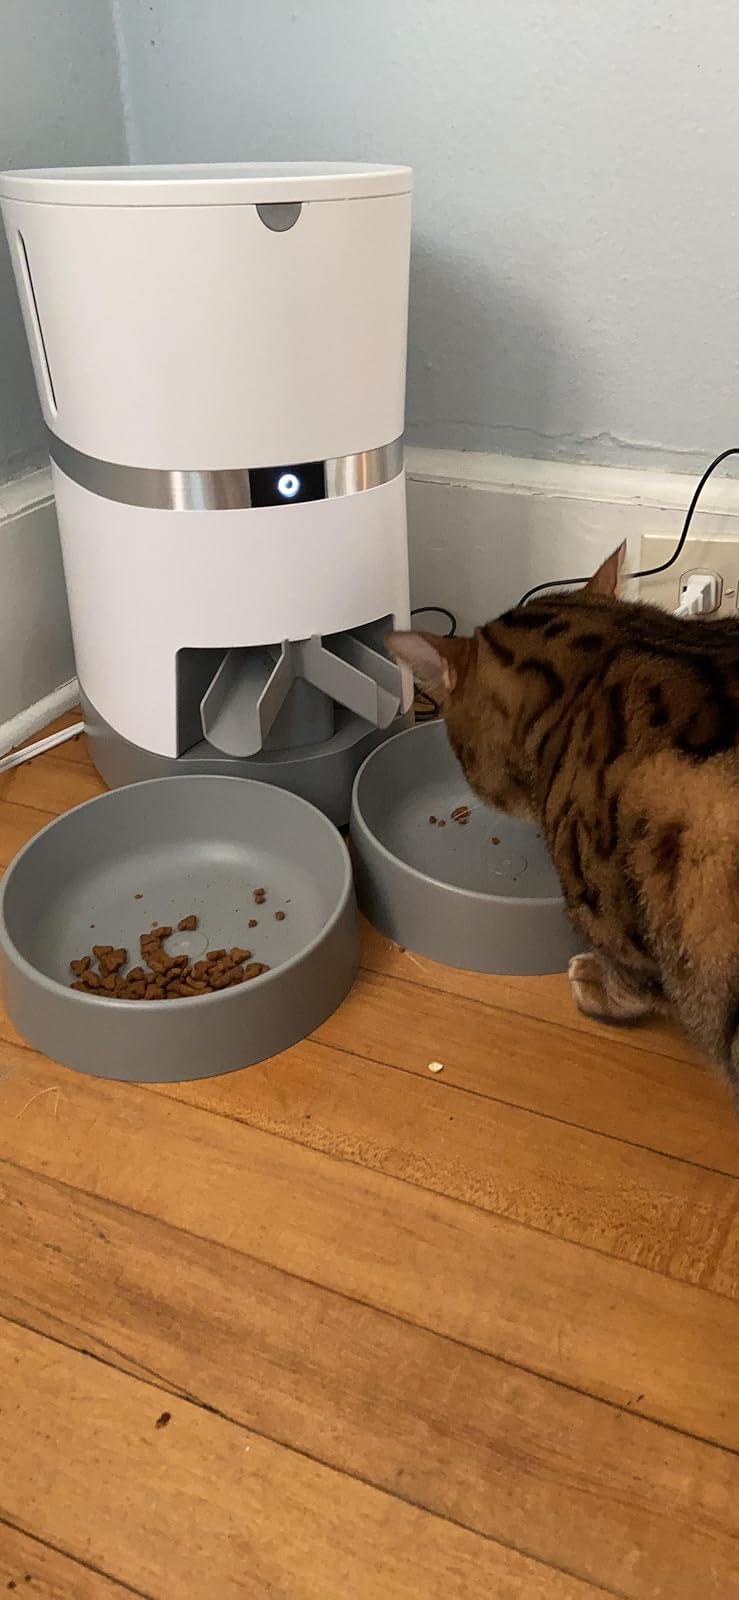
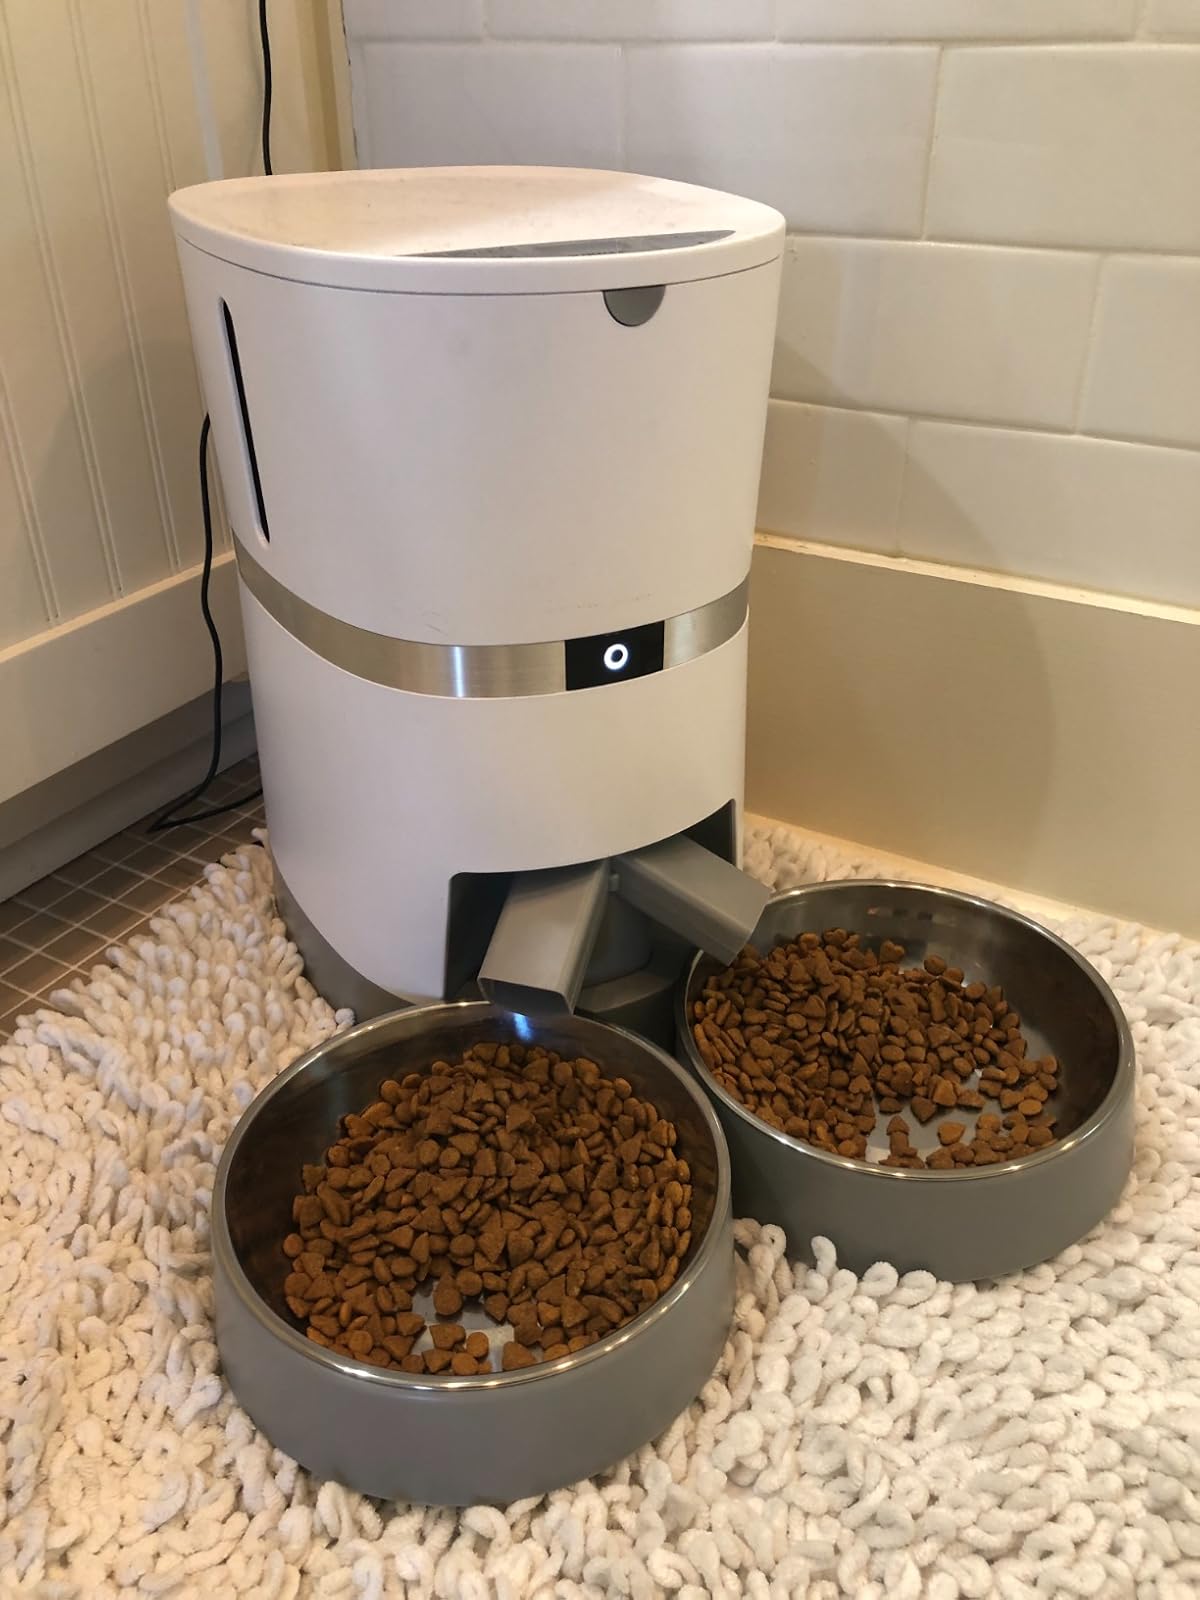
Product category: items_feeder
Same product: yes